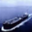
Label: ship